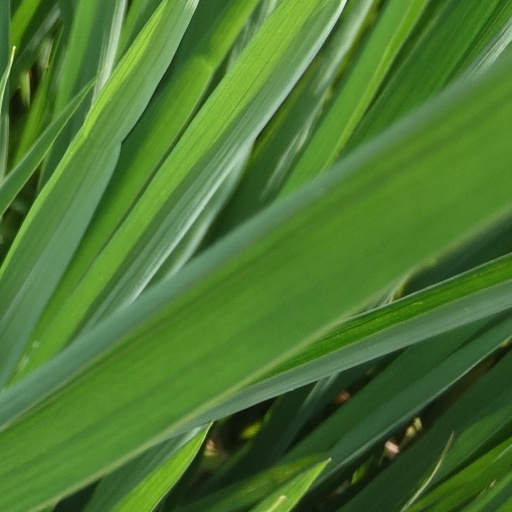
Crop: rice